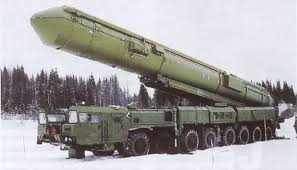
Label: Air Defense